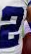
Number: 2